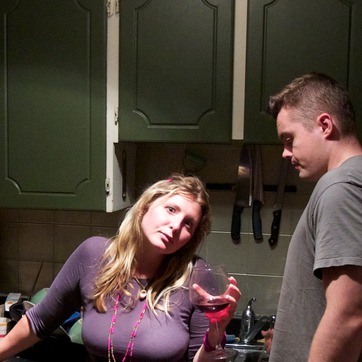
Material: hair